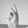
ASL letter: K